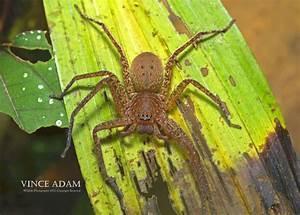
spider